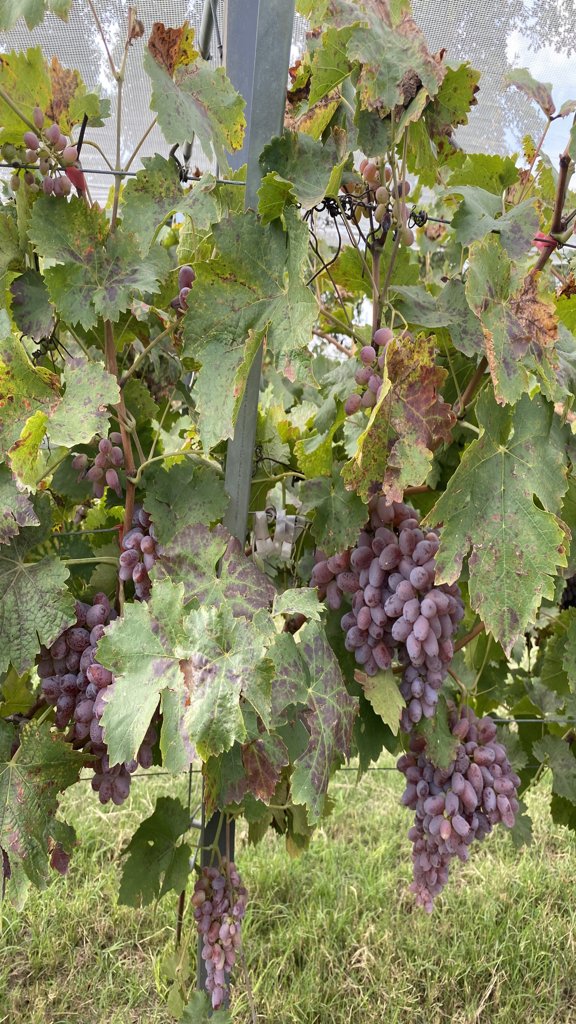
Berries visible: 339
Grape clusters: 11